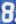
Number: 8